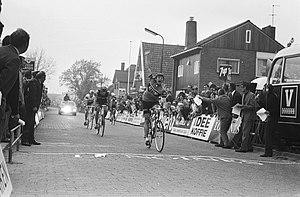
Klaas Cornelis Hendrik Balk, né le 27 décembre 1948 à Badhoevedorp, est un coureur cycliste néerlandais des années 1960 et 1970. Durant sa carrière, il est spécialiste des courses d'endurance sur piste. Il a notamment été médaillé de bronze du kilomètre aux championnats du monde amateurs de 1969.